Snowbird Lake

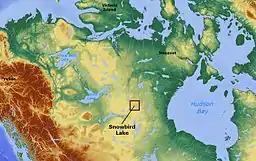

Snowbird Lake is a lake in the Northwest Territories, Canada.